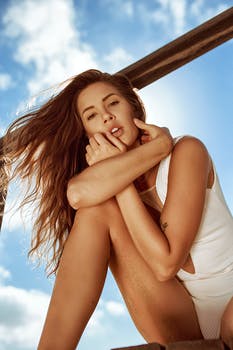
Label: No Watermark